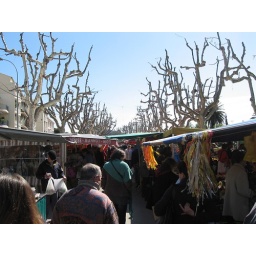
No shade yet fro the market under the plane trees